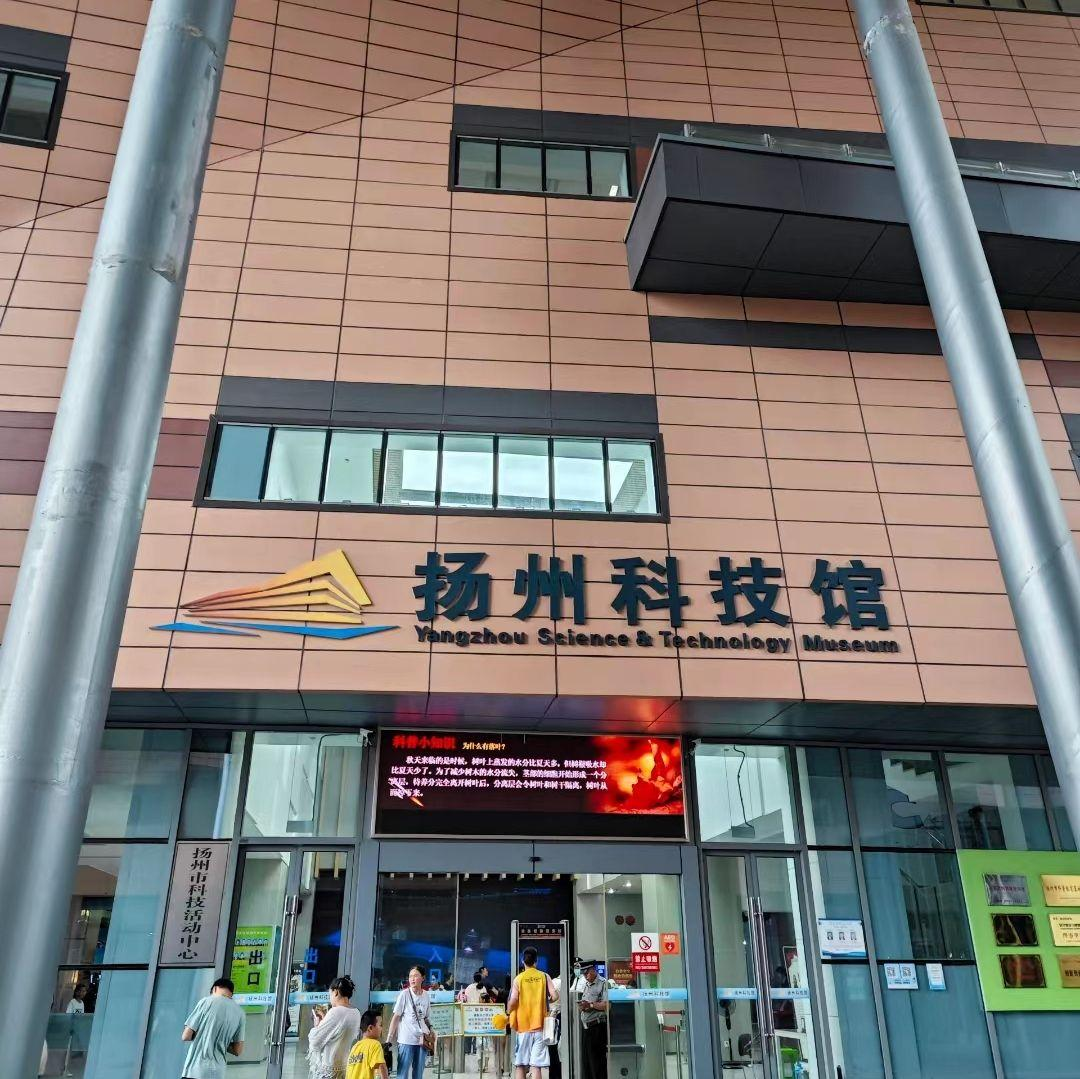
地标名称：扬州科技馆
所在城市：扬州市·广陵区